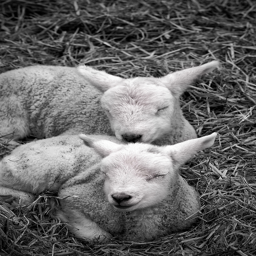
Two white baby sheep laying in hay with their eyes closed.
Two lambs are cuddling together in the grass.
Two baby lambs lying together on a straw floor.
Two lambs laying beside each other with their eyes closed.
Two animals sitting next to each other on the grass.